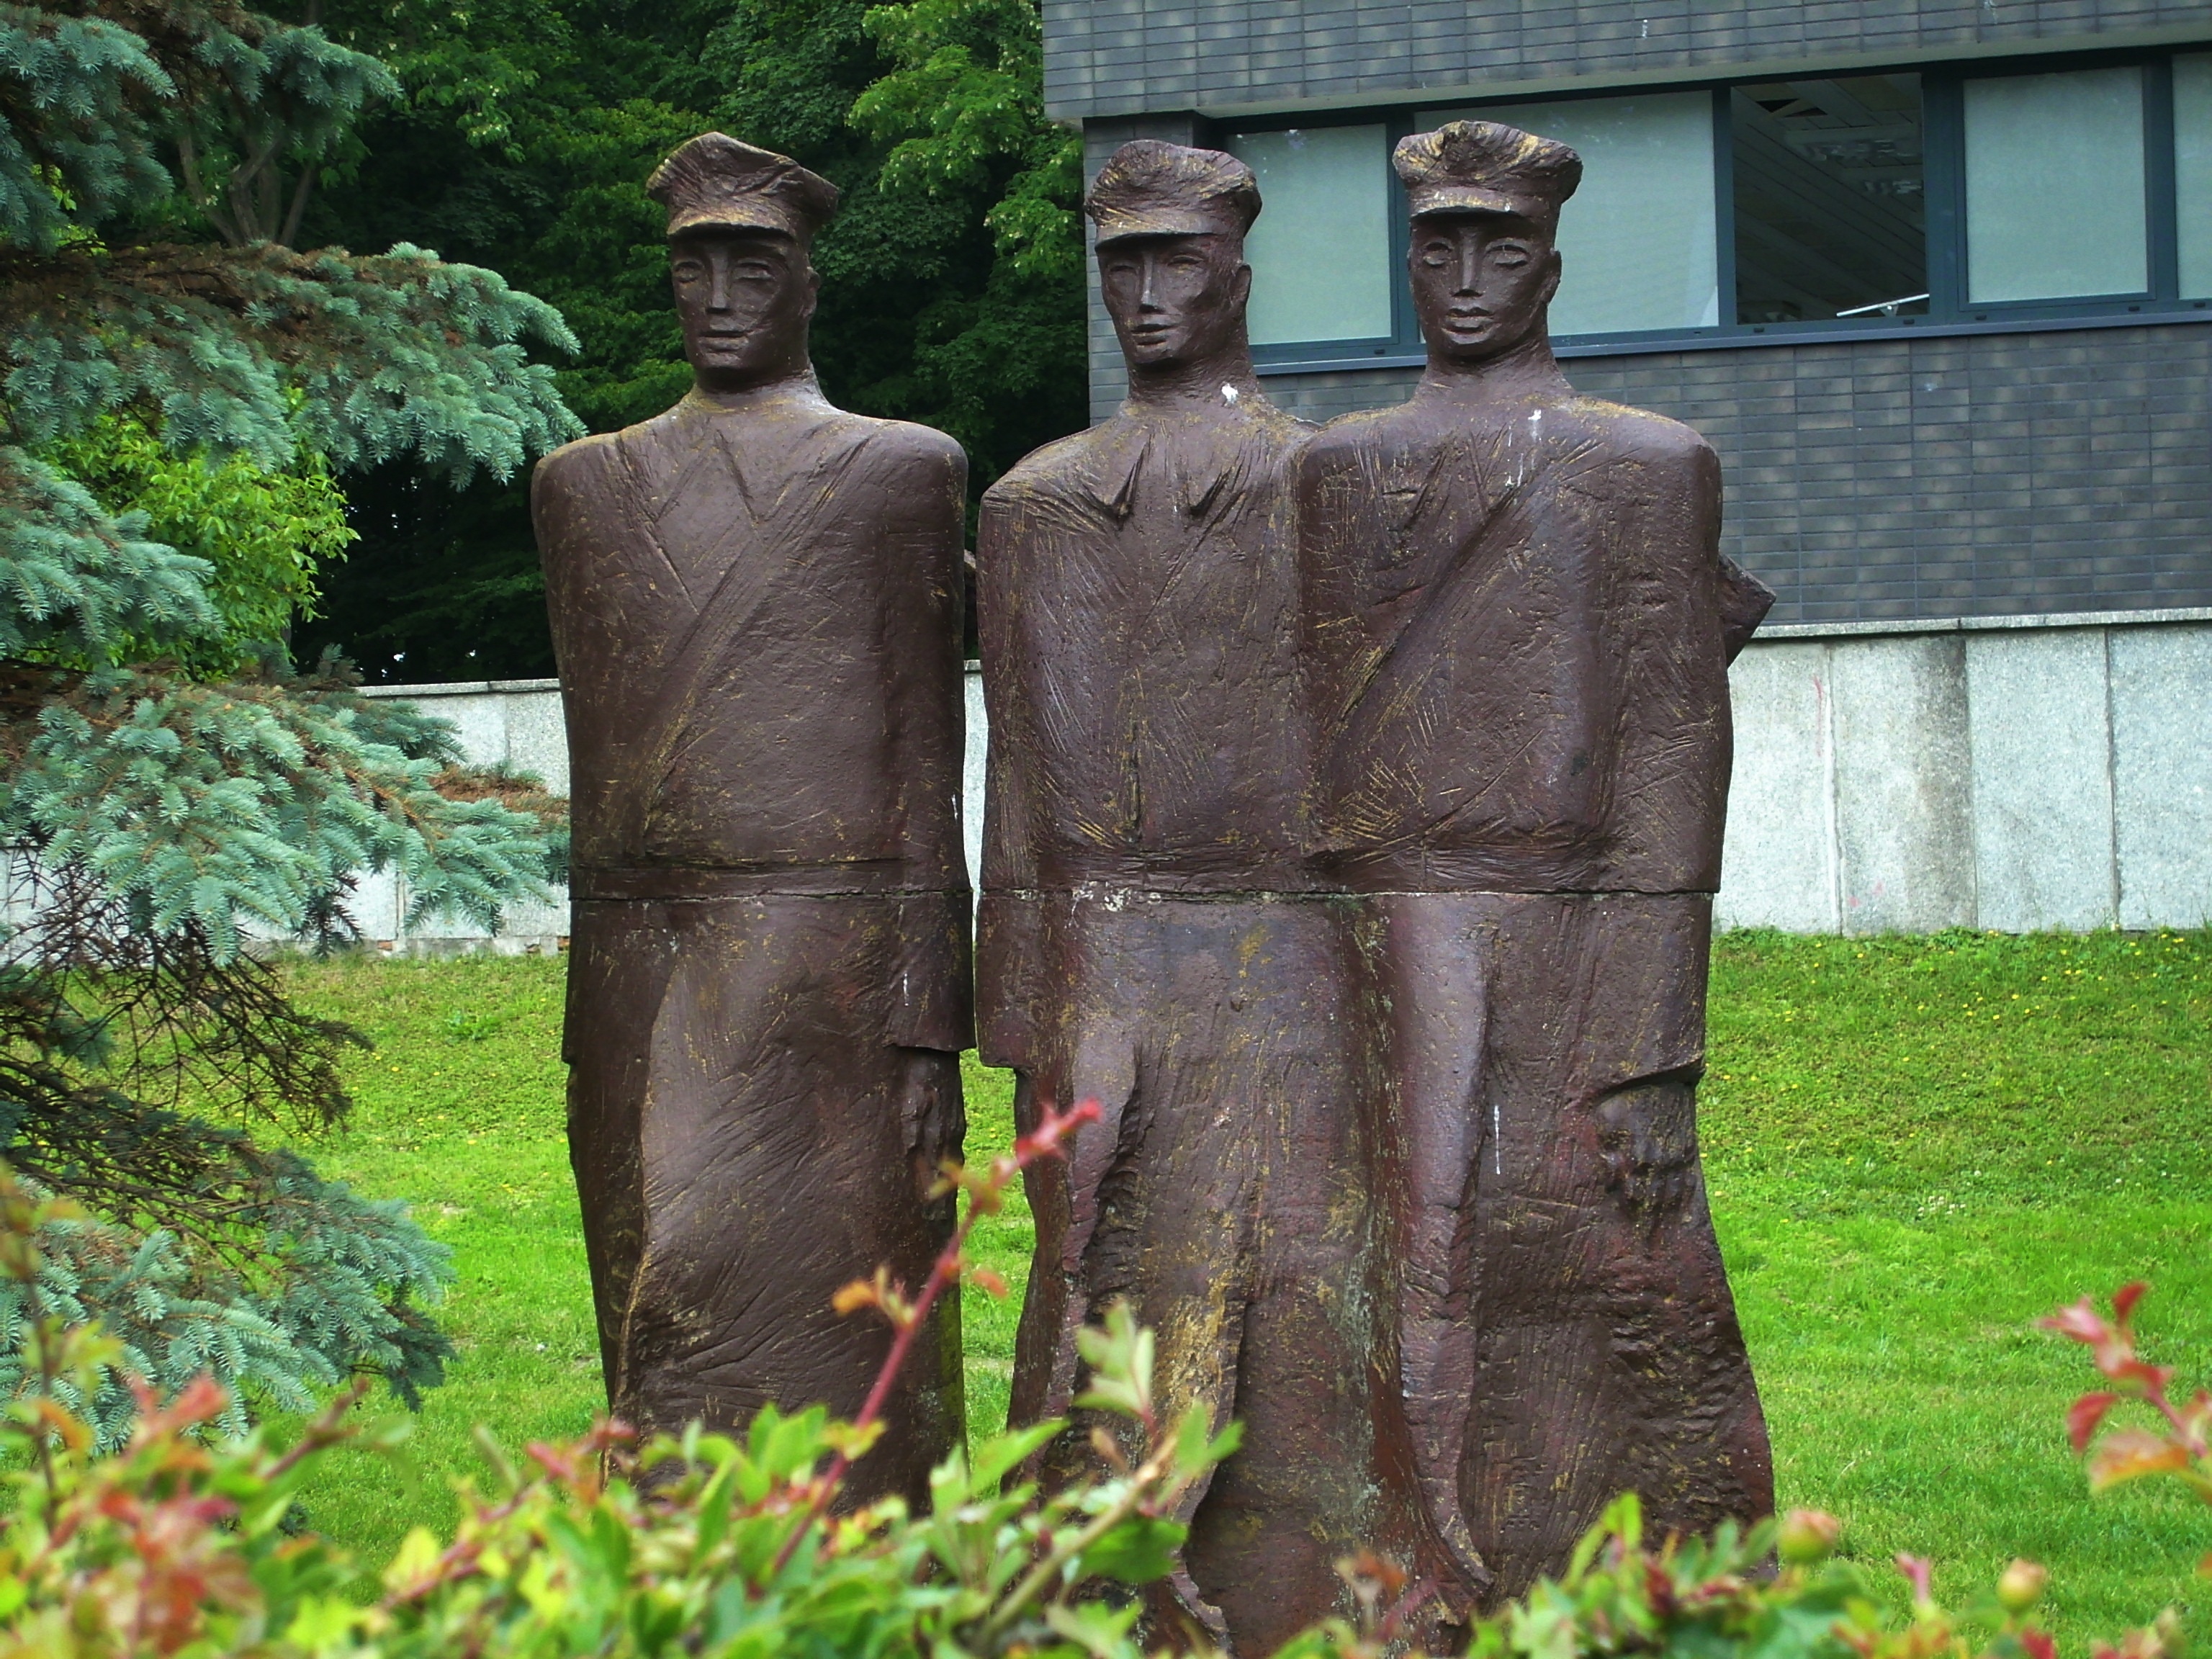
monument, statue, patriotism, sculpture, memorial, art, poland, statues, ko obrzeg